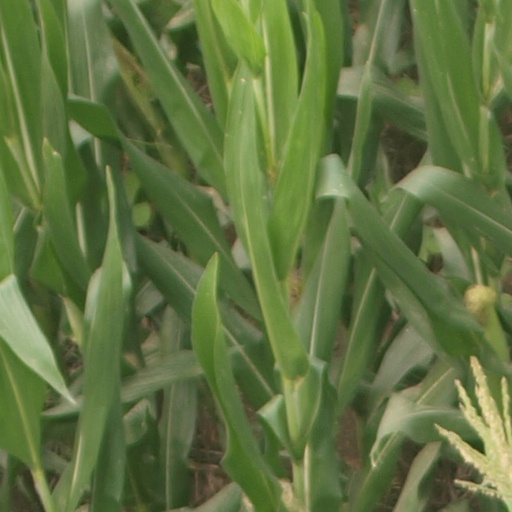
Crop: maize; corn